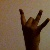
The image shows a hand gesture representing the number 8 in Indian Sign Language.